2019 Rally Finland

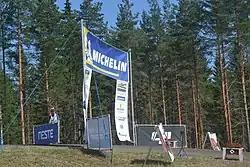
The finishing line of the Ruuhimäki stage, marking as end location of Rally Finland.

Elfyn Evans and Scott Martin were entered by M-Sport Ford WRT, but were later withdrawn when Evans was injured contesting Rally Estonia as part of their pre-event preparations. Gus Greensmith and Elliott Edmondson were withdrawn from the WRC 2-Pro category and re-entered in Evans' and Martin's place. Hayden Paddon and John Kennard were entered into the rally by M-Sport Ford WRT, but they were withdrawn after a heavy crash during testing that caused irreparable damage their car.